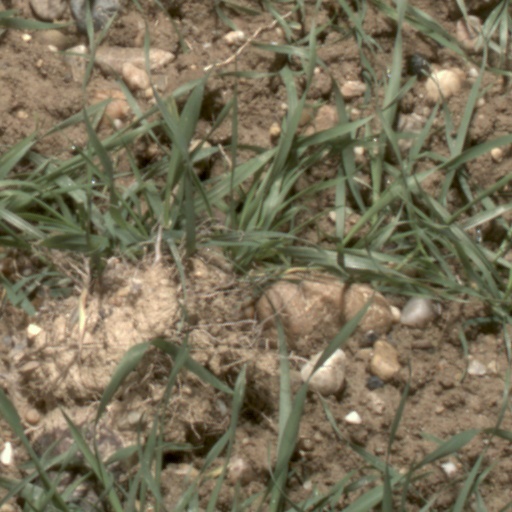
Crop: wheat